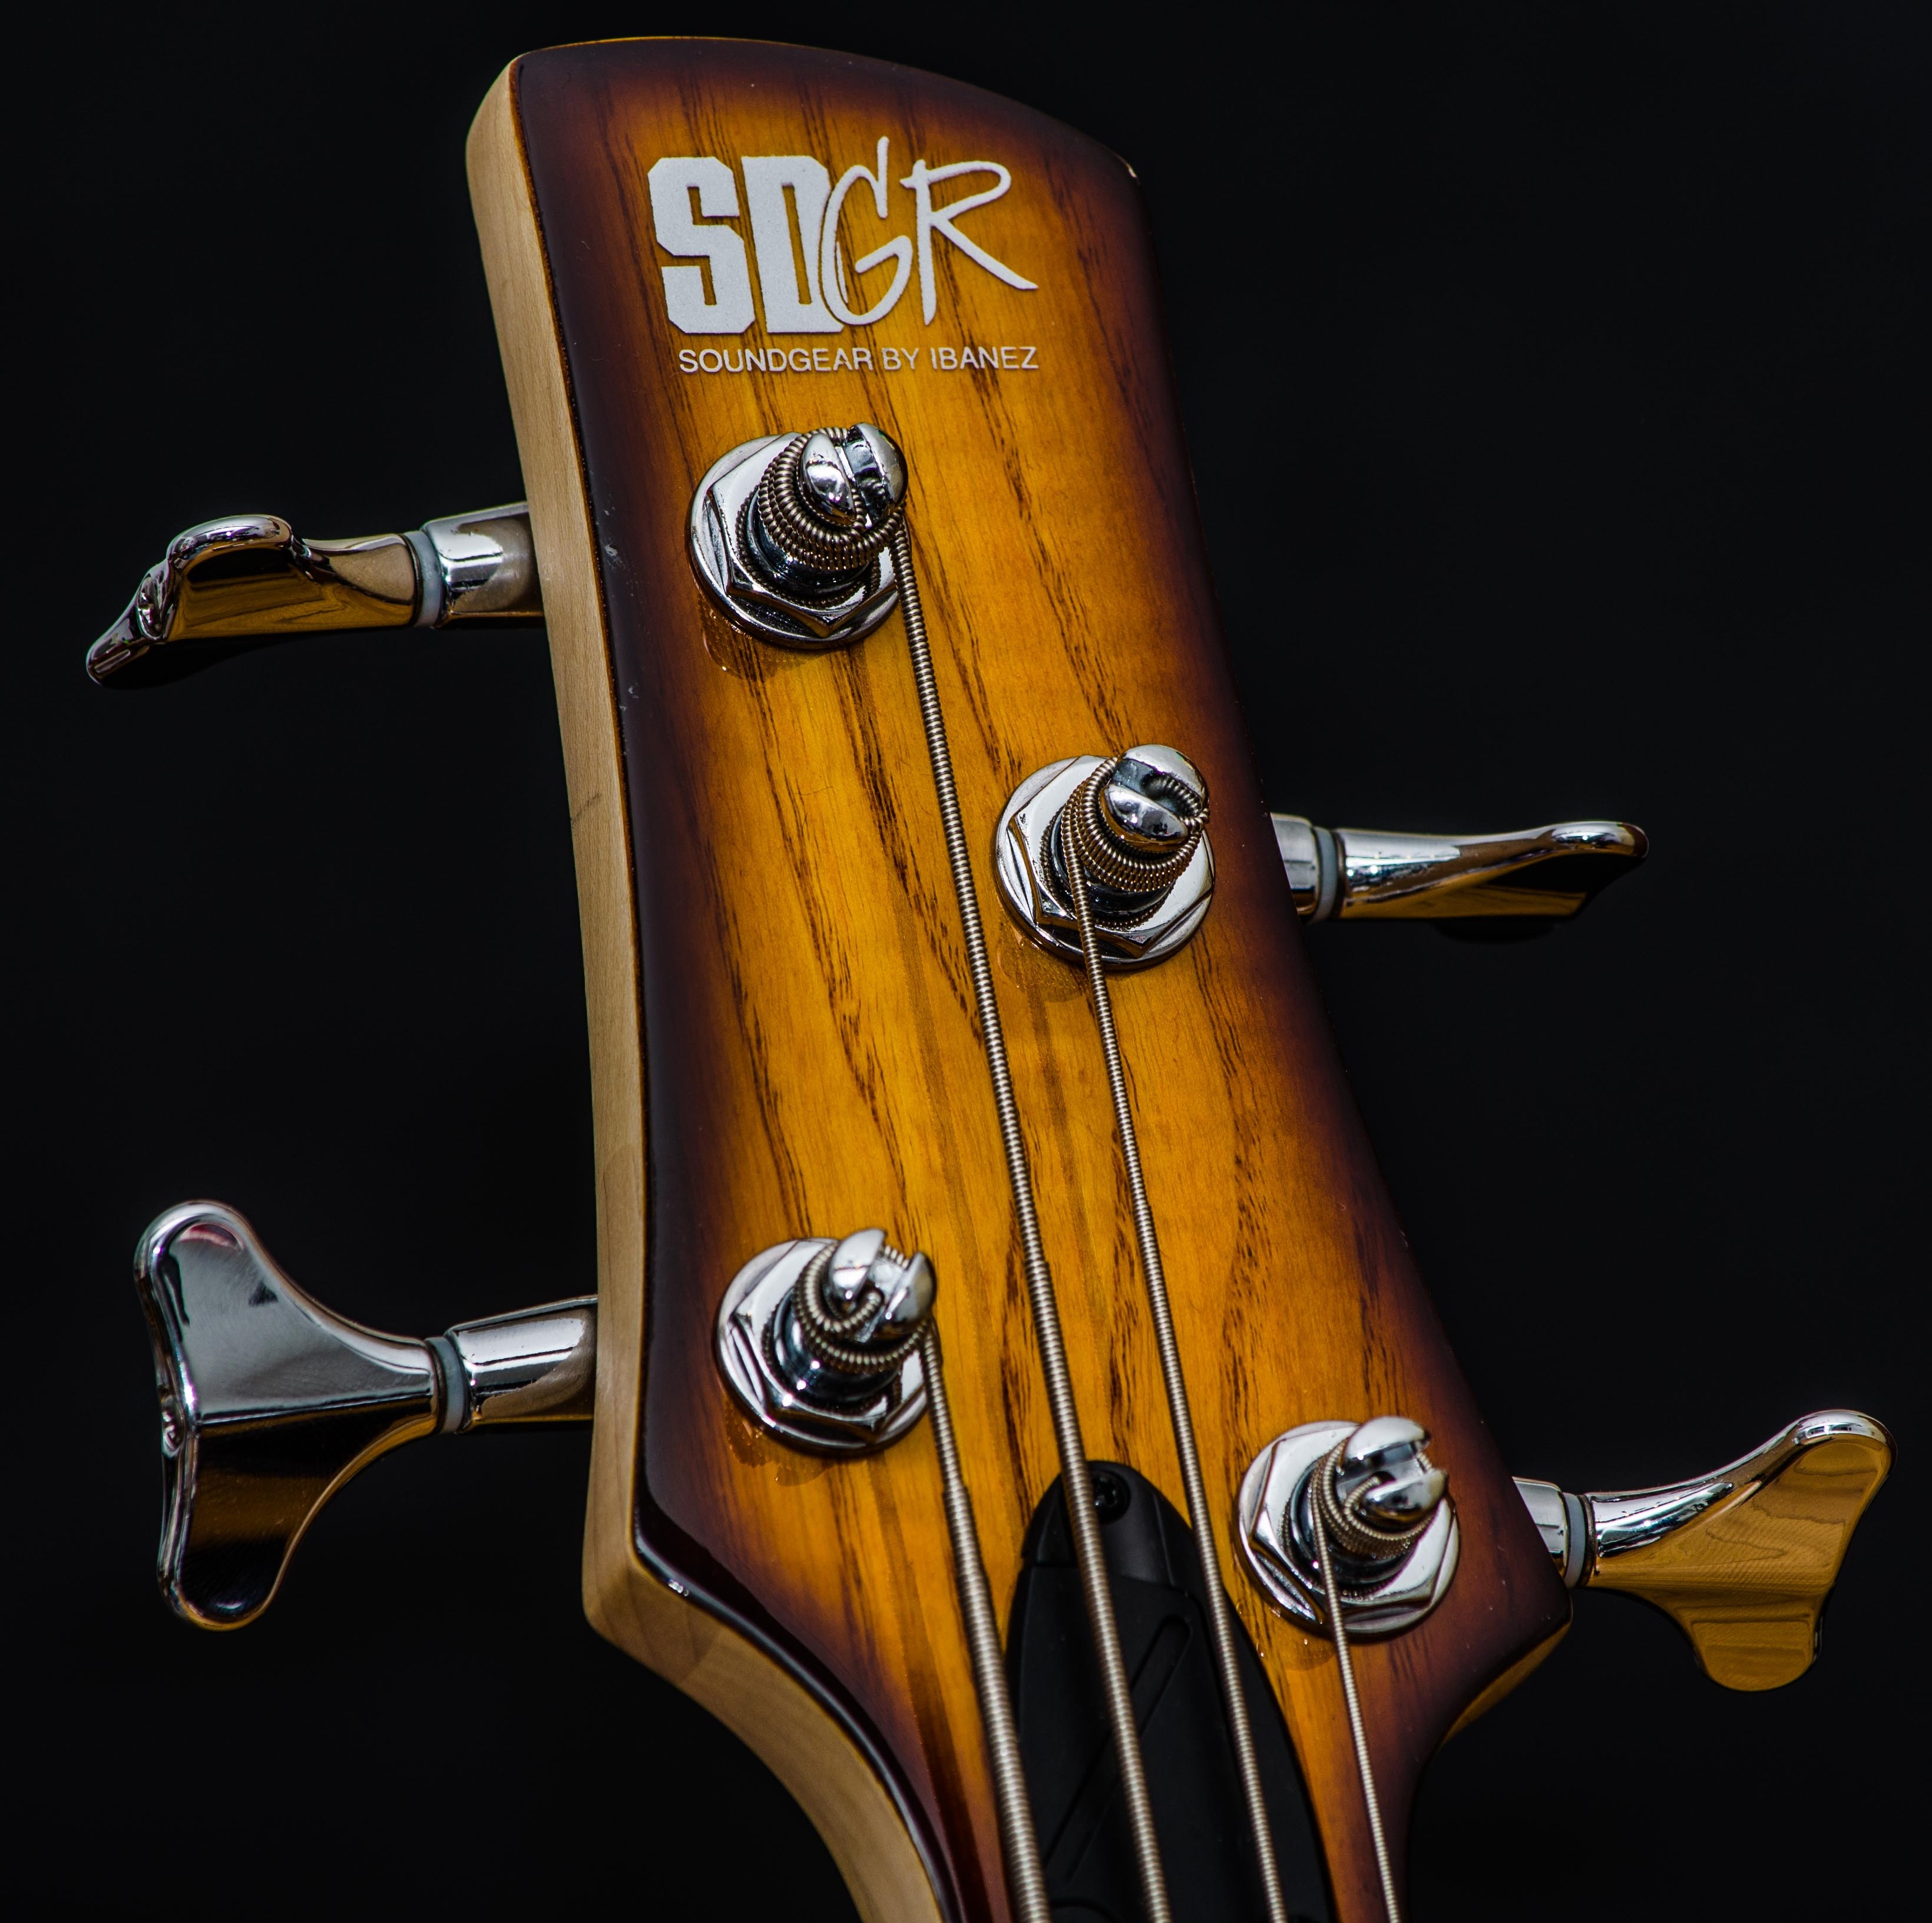
music, guitar, acoustic guitar, instrument, musical instrument, violin, bass, ibanez, bass guitar, viola, musical instruments, e bass, string instrument, srx530 bbt, bowed string instrument, plucked string instruments, slide guitar, acoustic electric guitar, euphonium